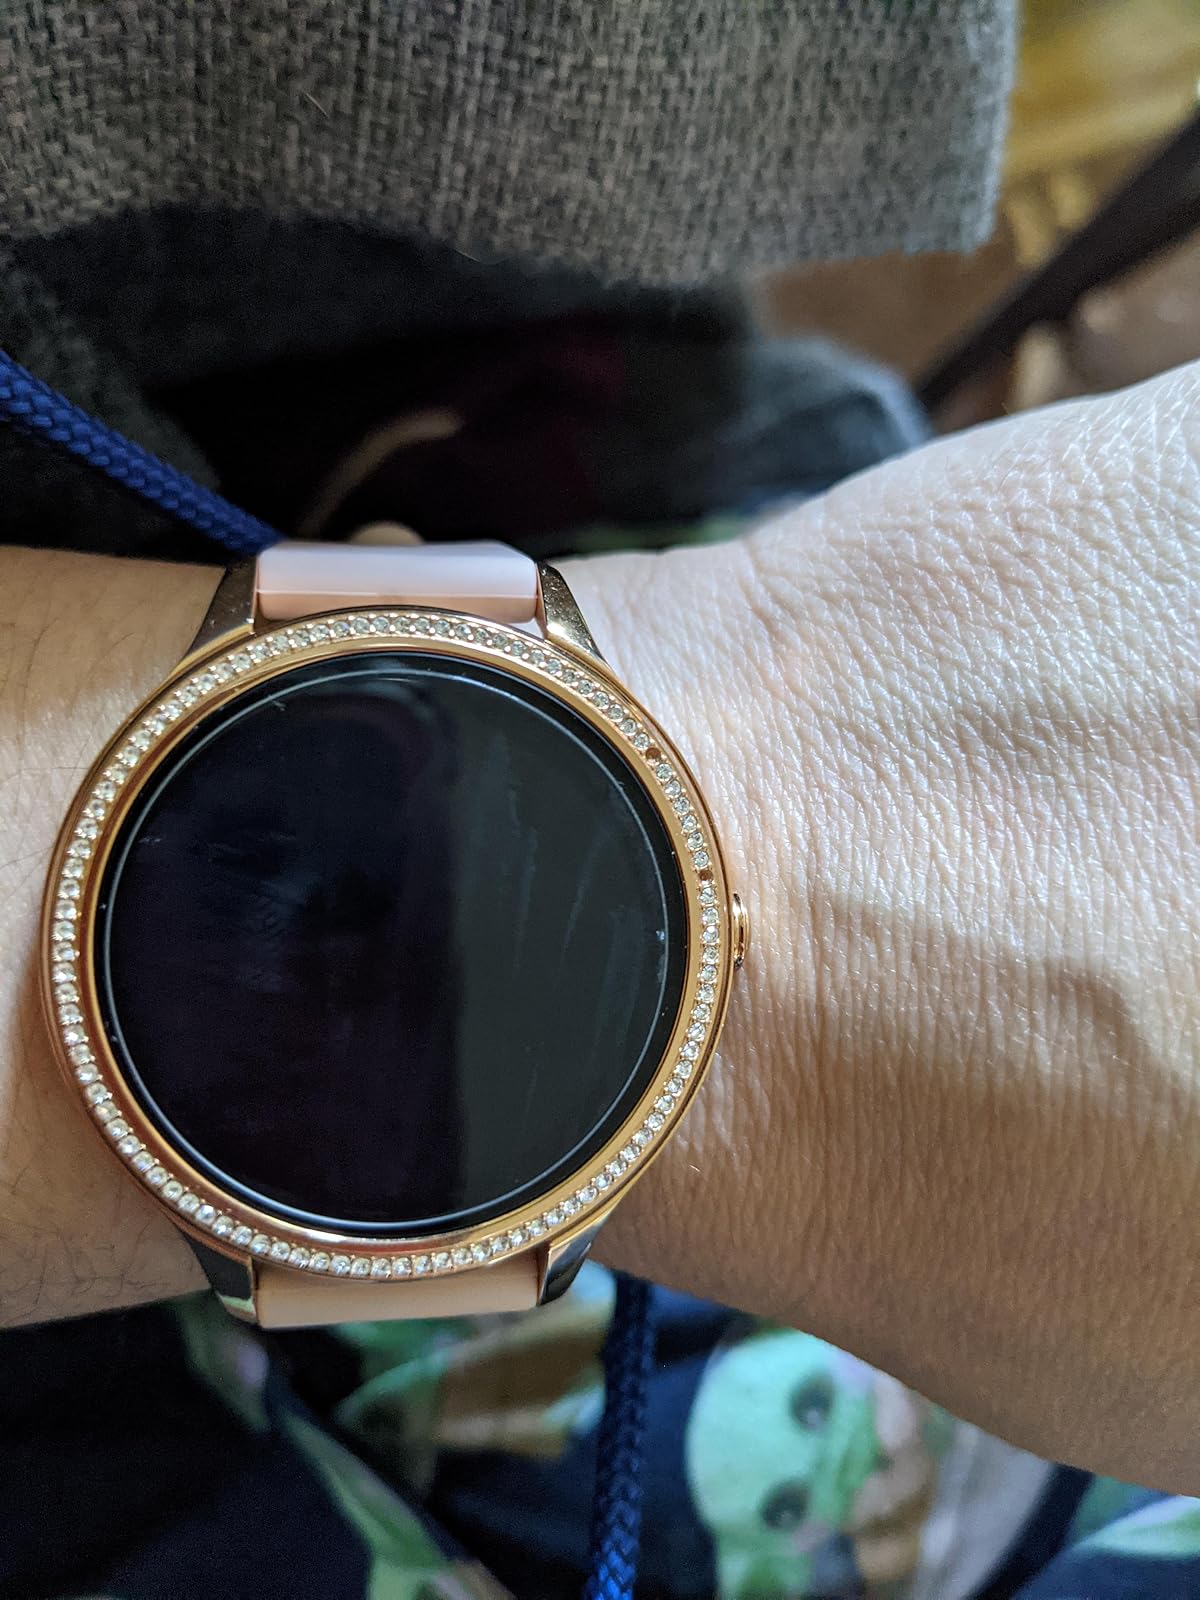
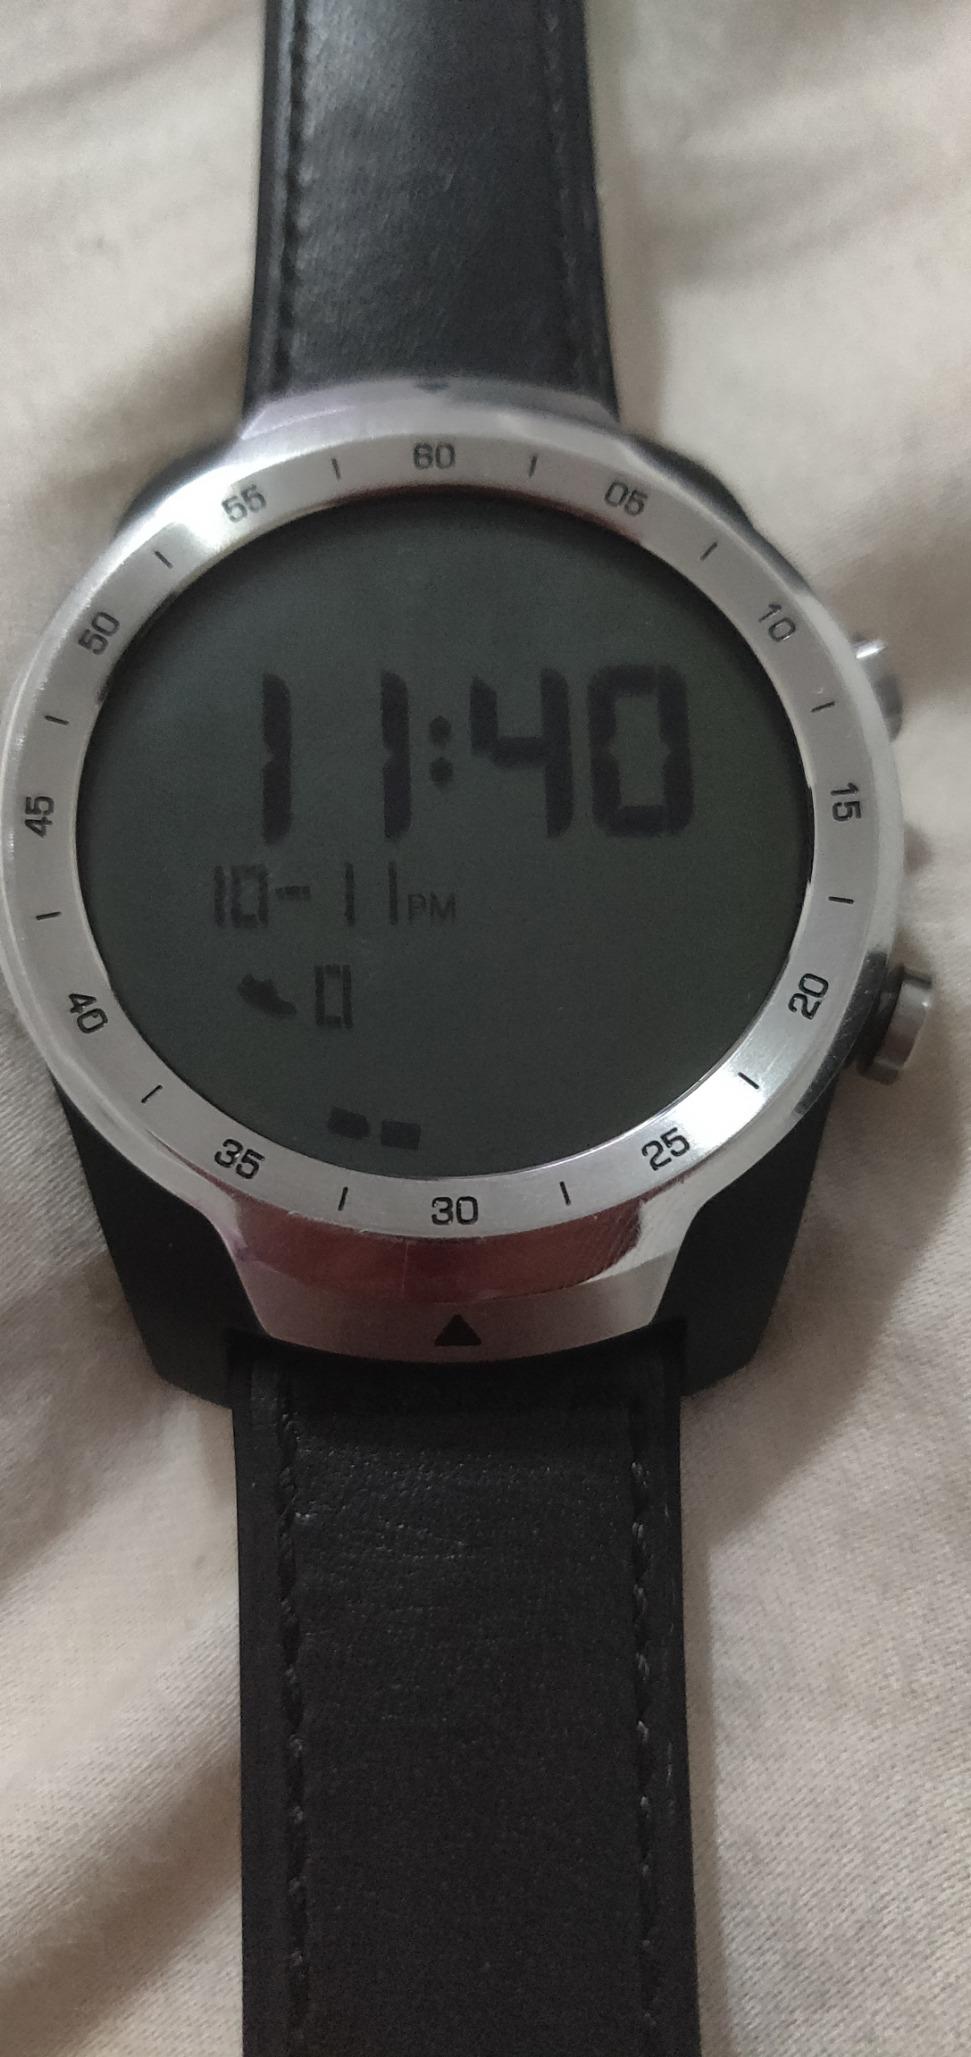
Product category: smartwatch
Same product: no